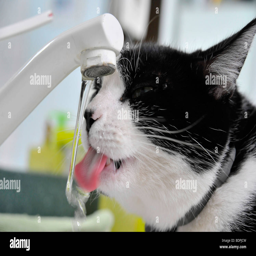
film character the black and white cat drinking from a tap